King African mole-rat

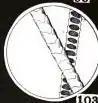
Hair of "Tachyoryctes rex".

"Tachyoryctes rex" is a very large species with fluffy fur. It is reddish-brown above and lighter brown below. The tip of the snout and the throat are black, and an area around the mouth is white. The feet are brown, but the toes are white. The tail is dark above and off-white below. Males are larger than females. Young animals are dark-furred, with some irregular white areas on their underparts. In young animals, the crown area of the molars is small, but it grows with wear in adulthood until reaching a maximum, after which it shrinks again. The iris is dark gray-brown. In 14 specimens, head and body length is , tail length is , hindfoot length is , and skull (condylobasal) length is .